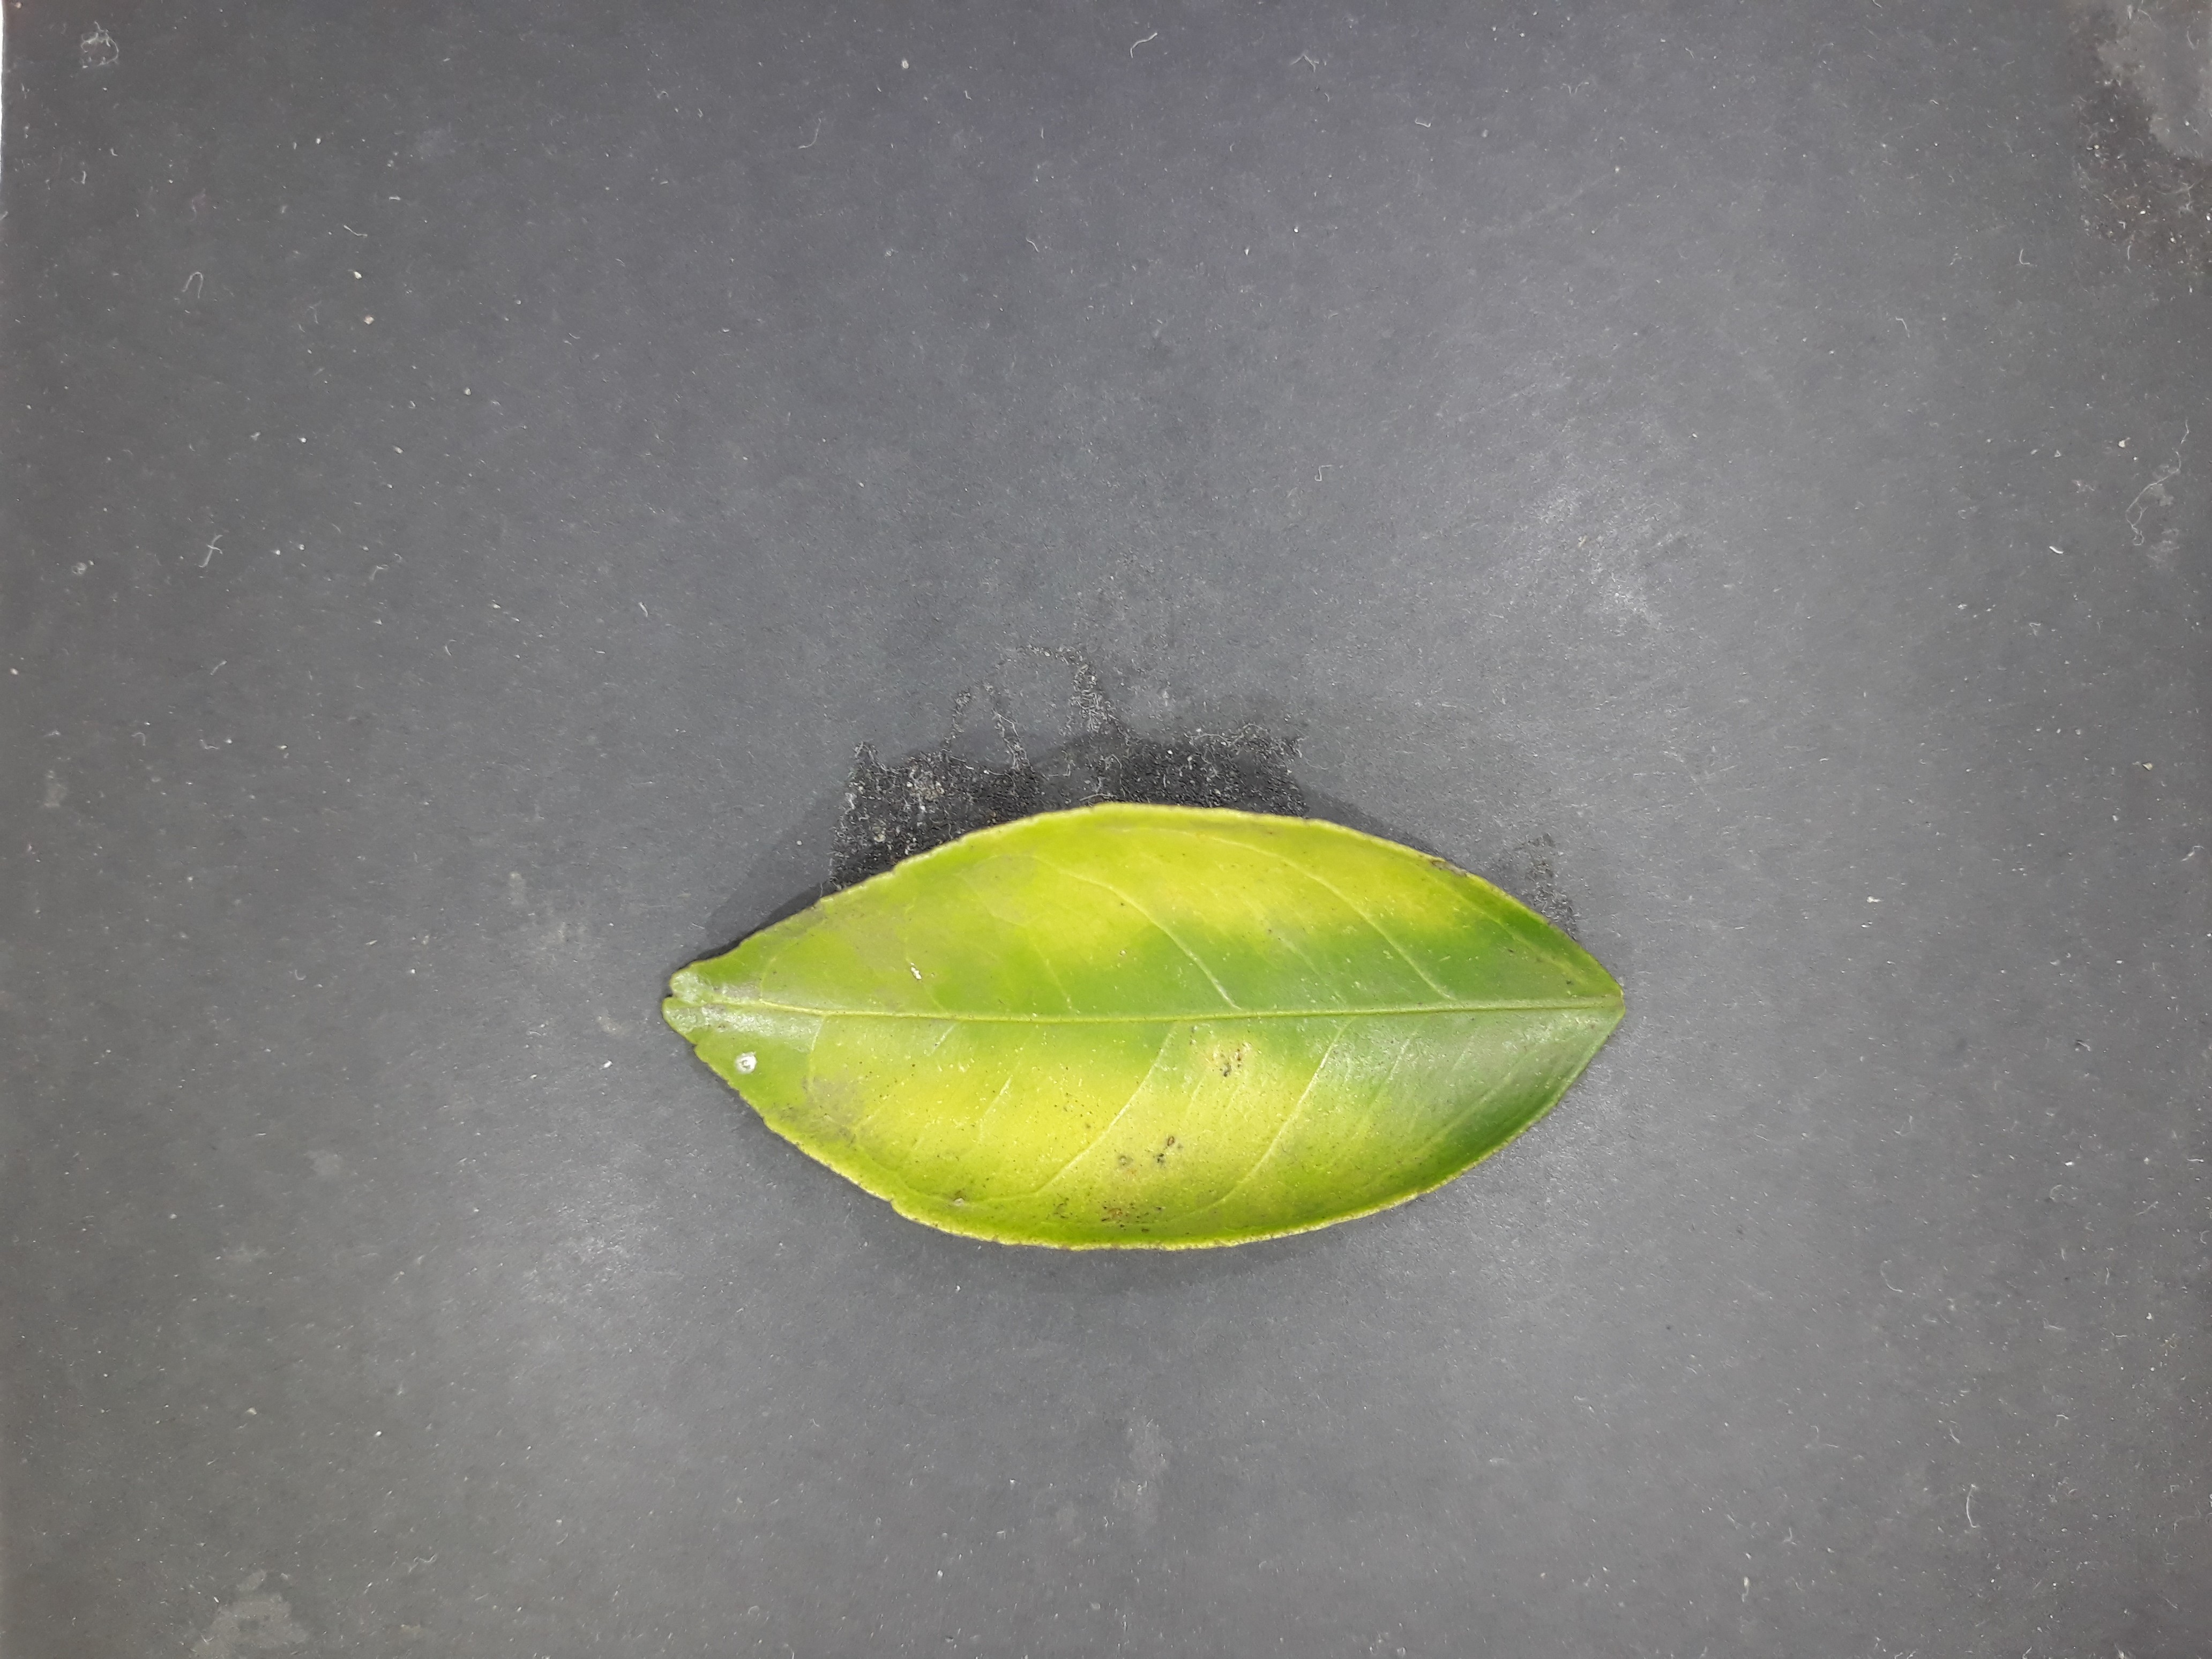
Label: Magnesium deficiency (Mg)